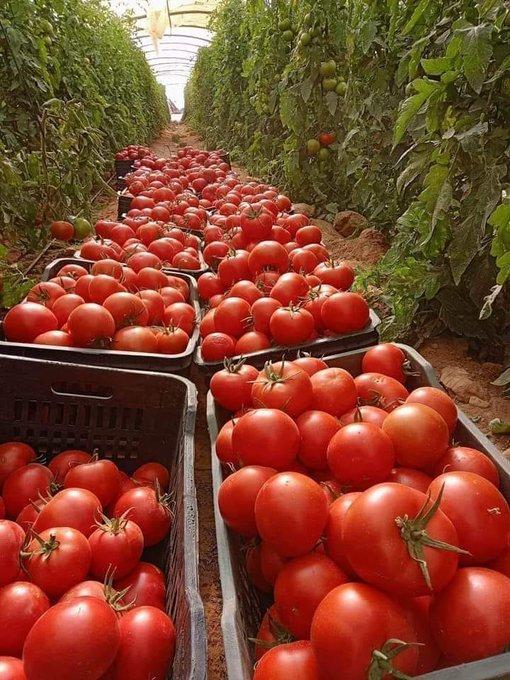
Zao la biashara aina ya nyanya ambazo kutokana na vile mkulima amewekeza nguvu zake na fedha za kununua mbolea, na sumu za kuteketeza wadudu waliokuwa wanazishambulia sasa zimetoka zikiwa kubwa na nzuri tayari kuingia sokoni.